Yigael Yadin

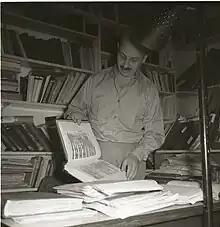
Yadin in 1963, photo by Boris Carmi.

He joined the Haganah at age 15, and served in a variety of different capacities. In 1946, he left the Haganah following an argument with its commander Yitzhak Sadeh over the inclusion of a machine gun as part of standard squad equipment.